Molteni (cycling team)

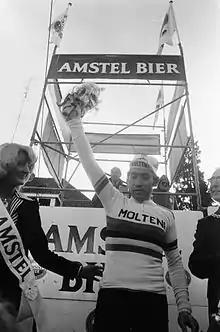
Eddy Merckx after he won the 1975 Amstel Gold Race, one of the many victories he achieved with Molteni

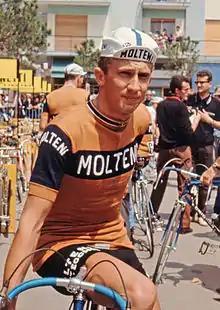
Gianni Motta at the 1966 Giro d'Italia

The Molteni team began in 1958 with Renato Molteni as team manager. It was started by Pietro Molteni. The team was also managed by his son, Ambrogio Molteni, a former professional rider. The former Italian road champion, Giorgio Albani, finished his career with Molteni in 1959 and came back two years later as directeur sportif. The team had success with Gianni Motta in the 1966 Giro d'Italia and Michele Dancelli in the classics. Merckx joined at the end of 1970, having twice won the Tour de France and two editions of the Giro d'Italia. Molteni became predominantly Belgian and took many of Merckx's teammates from Faemino–Faema, including his directeur sportif, Guillaume Driessens. Albani replaced Driessens and directed the team with Robert Lelangue from 1972 to 1976. Other directeurs sportifs included Marino Fontana. After 1976 Molteni retired from the peloton.